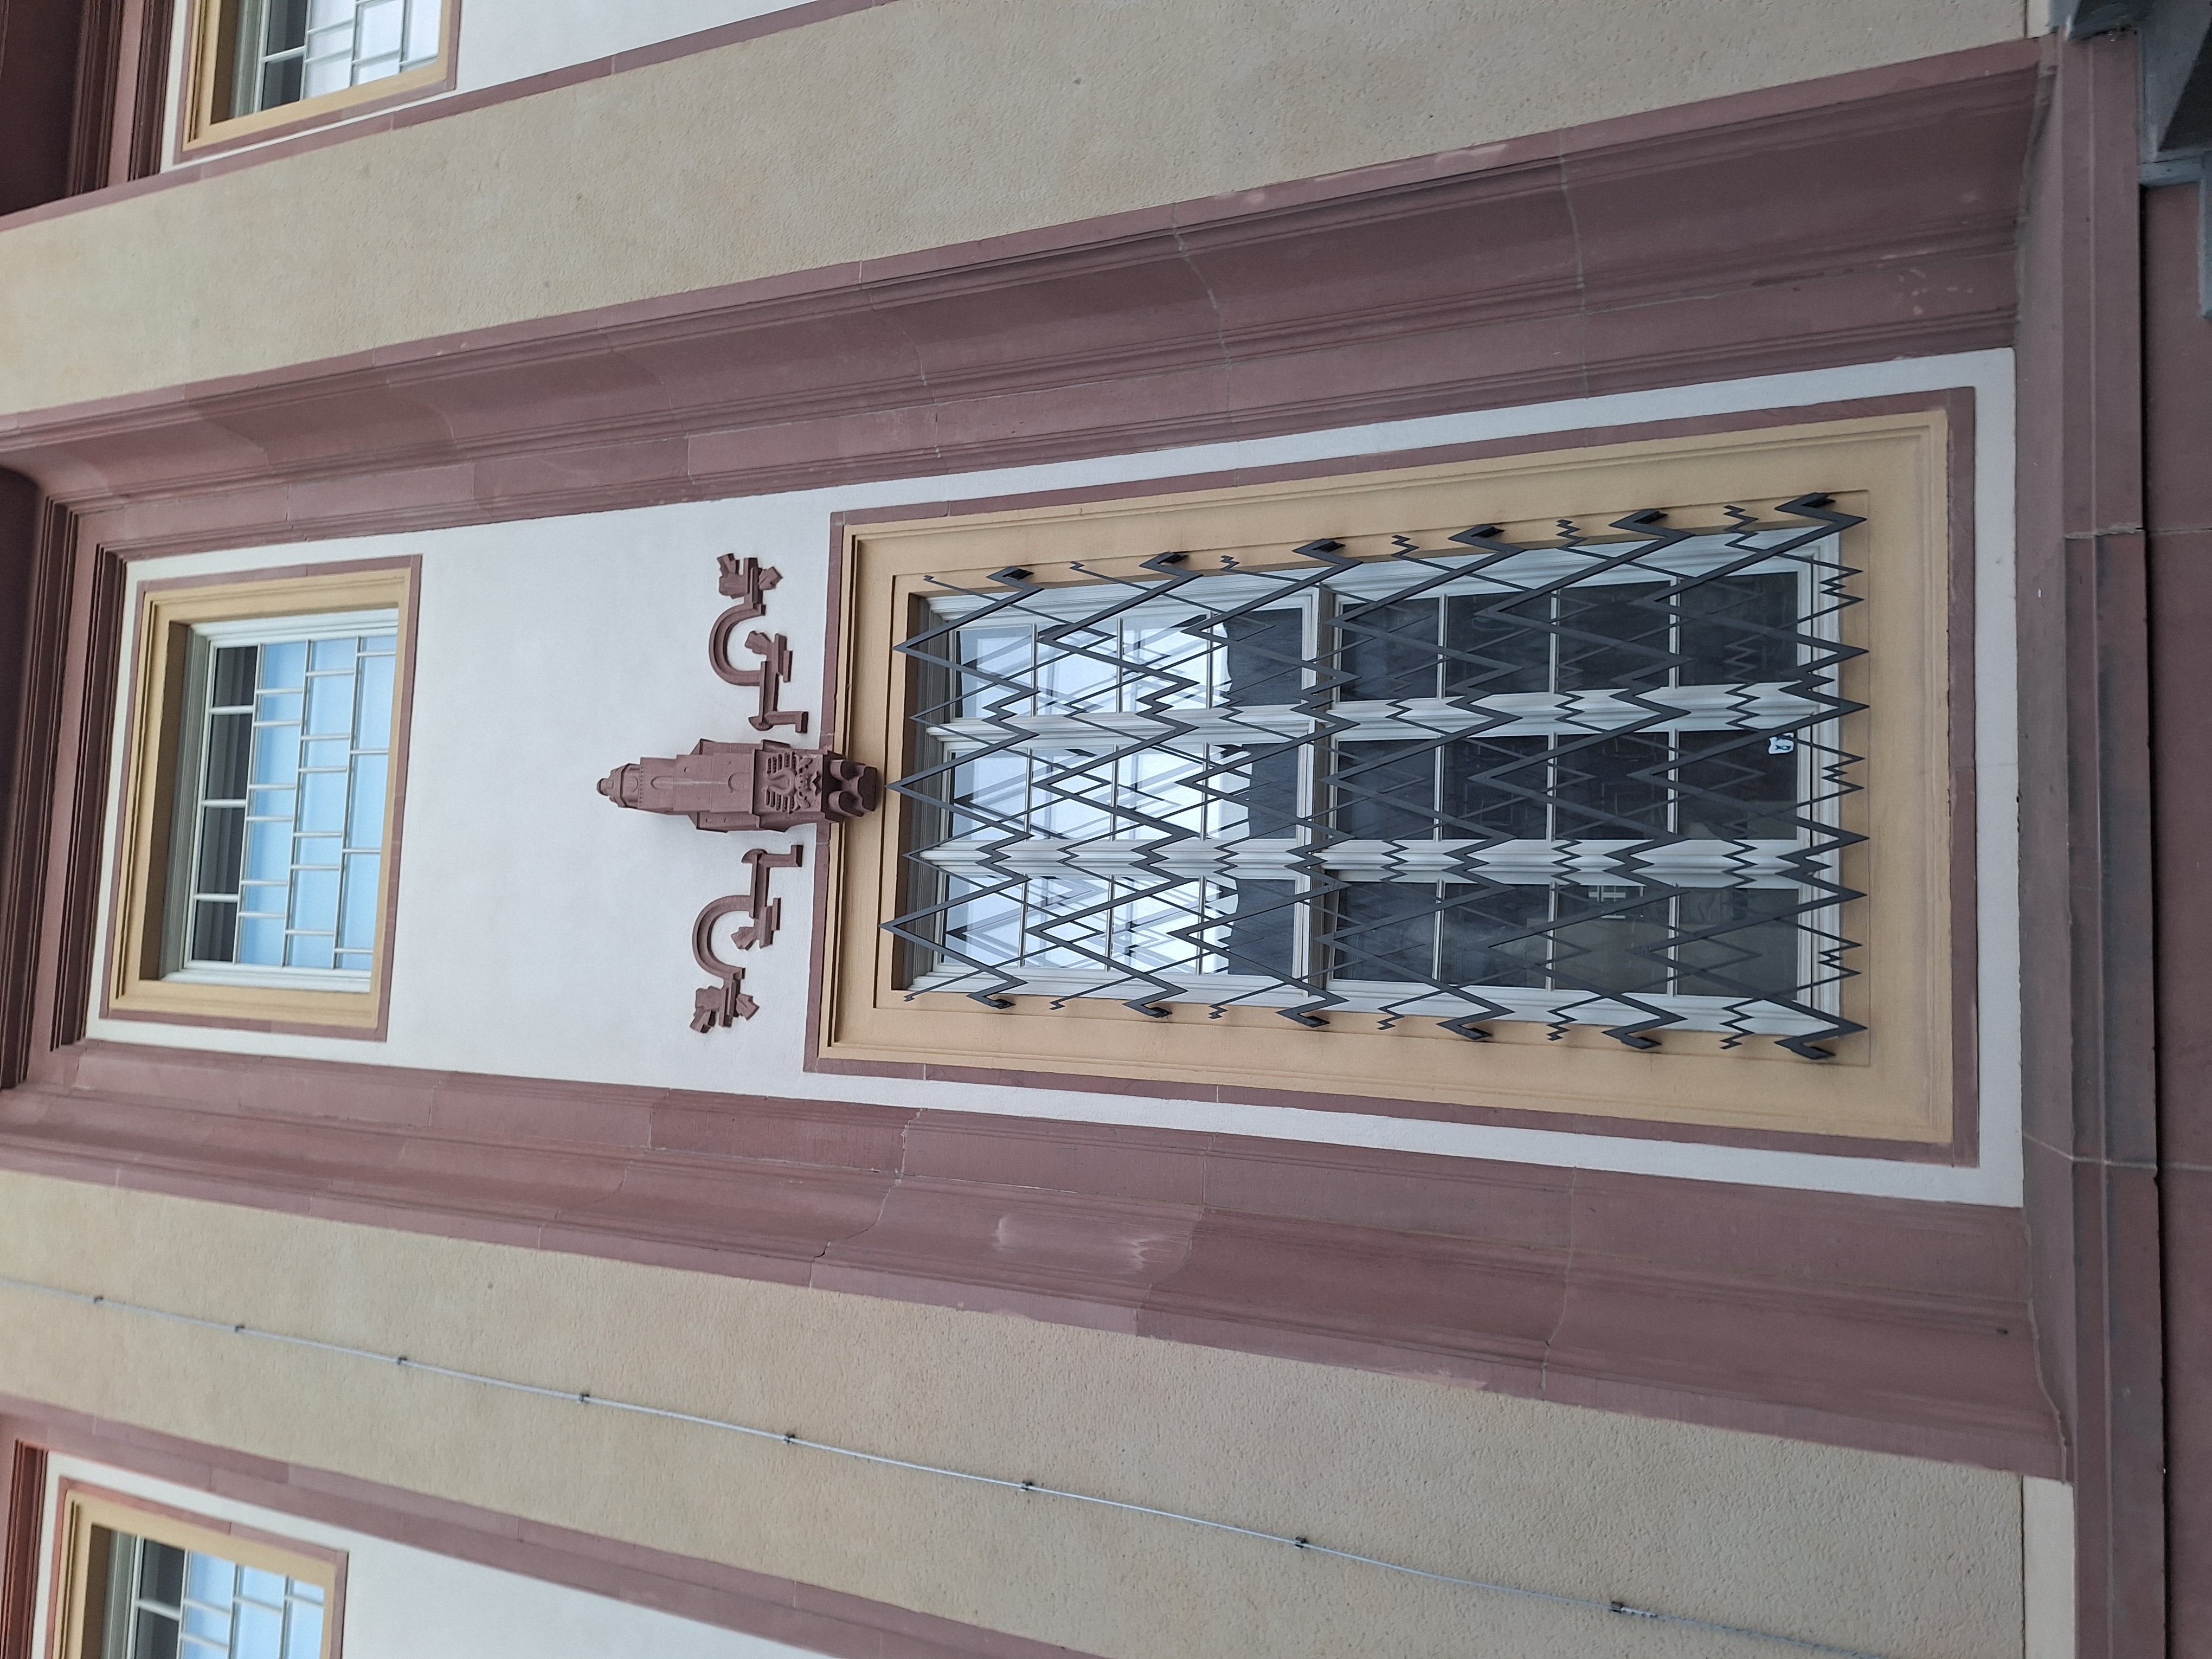
Building: Biegenstraße 11